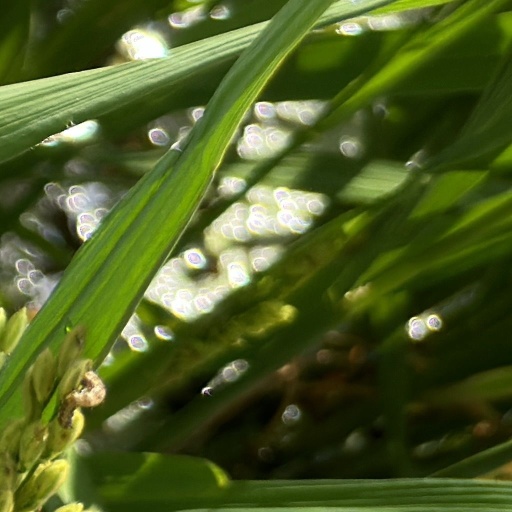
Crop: rice